Laurie Beechman Theatre

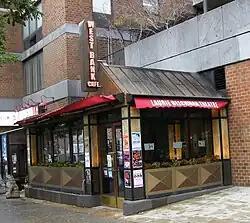

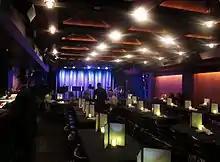
Interior of the Laurie Beechman Theatre prior to a show on October 9, 2014

The Laurie Beechman Theatre (formerly the West Bank Cafe Downstairs Theater Bar) is a 90-seat dinner theater in the basement of the West Bank Cafe at 407 West 42nd Street in the Manhattan Plaza apartment complex in Hell's Kitchen, Manhattan, New York City.